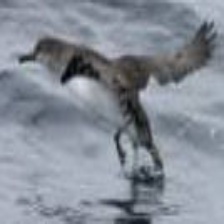
Species: BLACK VENTED SHEARWATER
Scientific name: PUFFINUS OPISTHOMELA